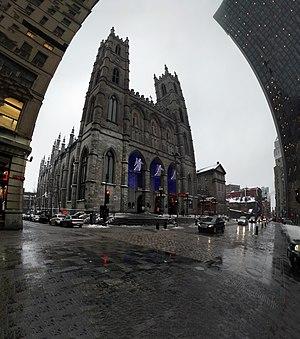
Basilique Notre-Dame de Montréal, extérieur.